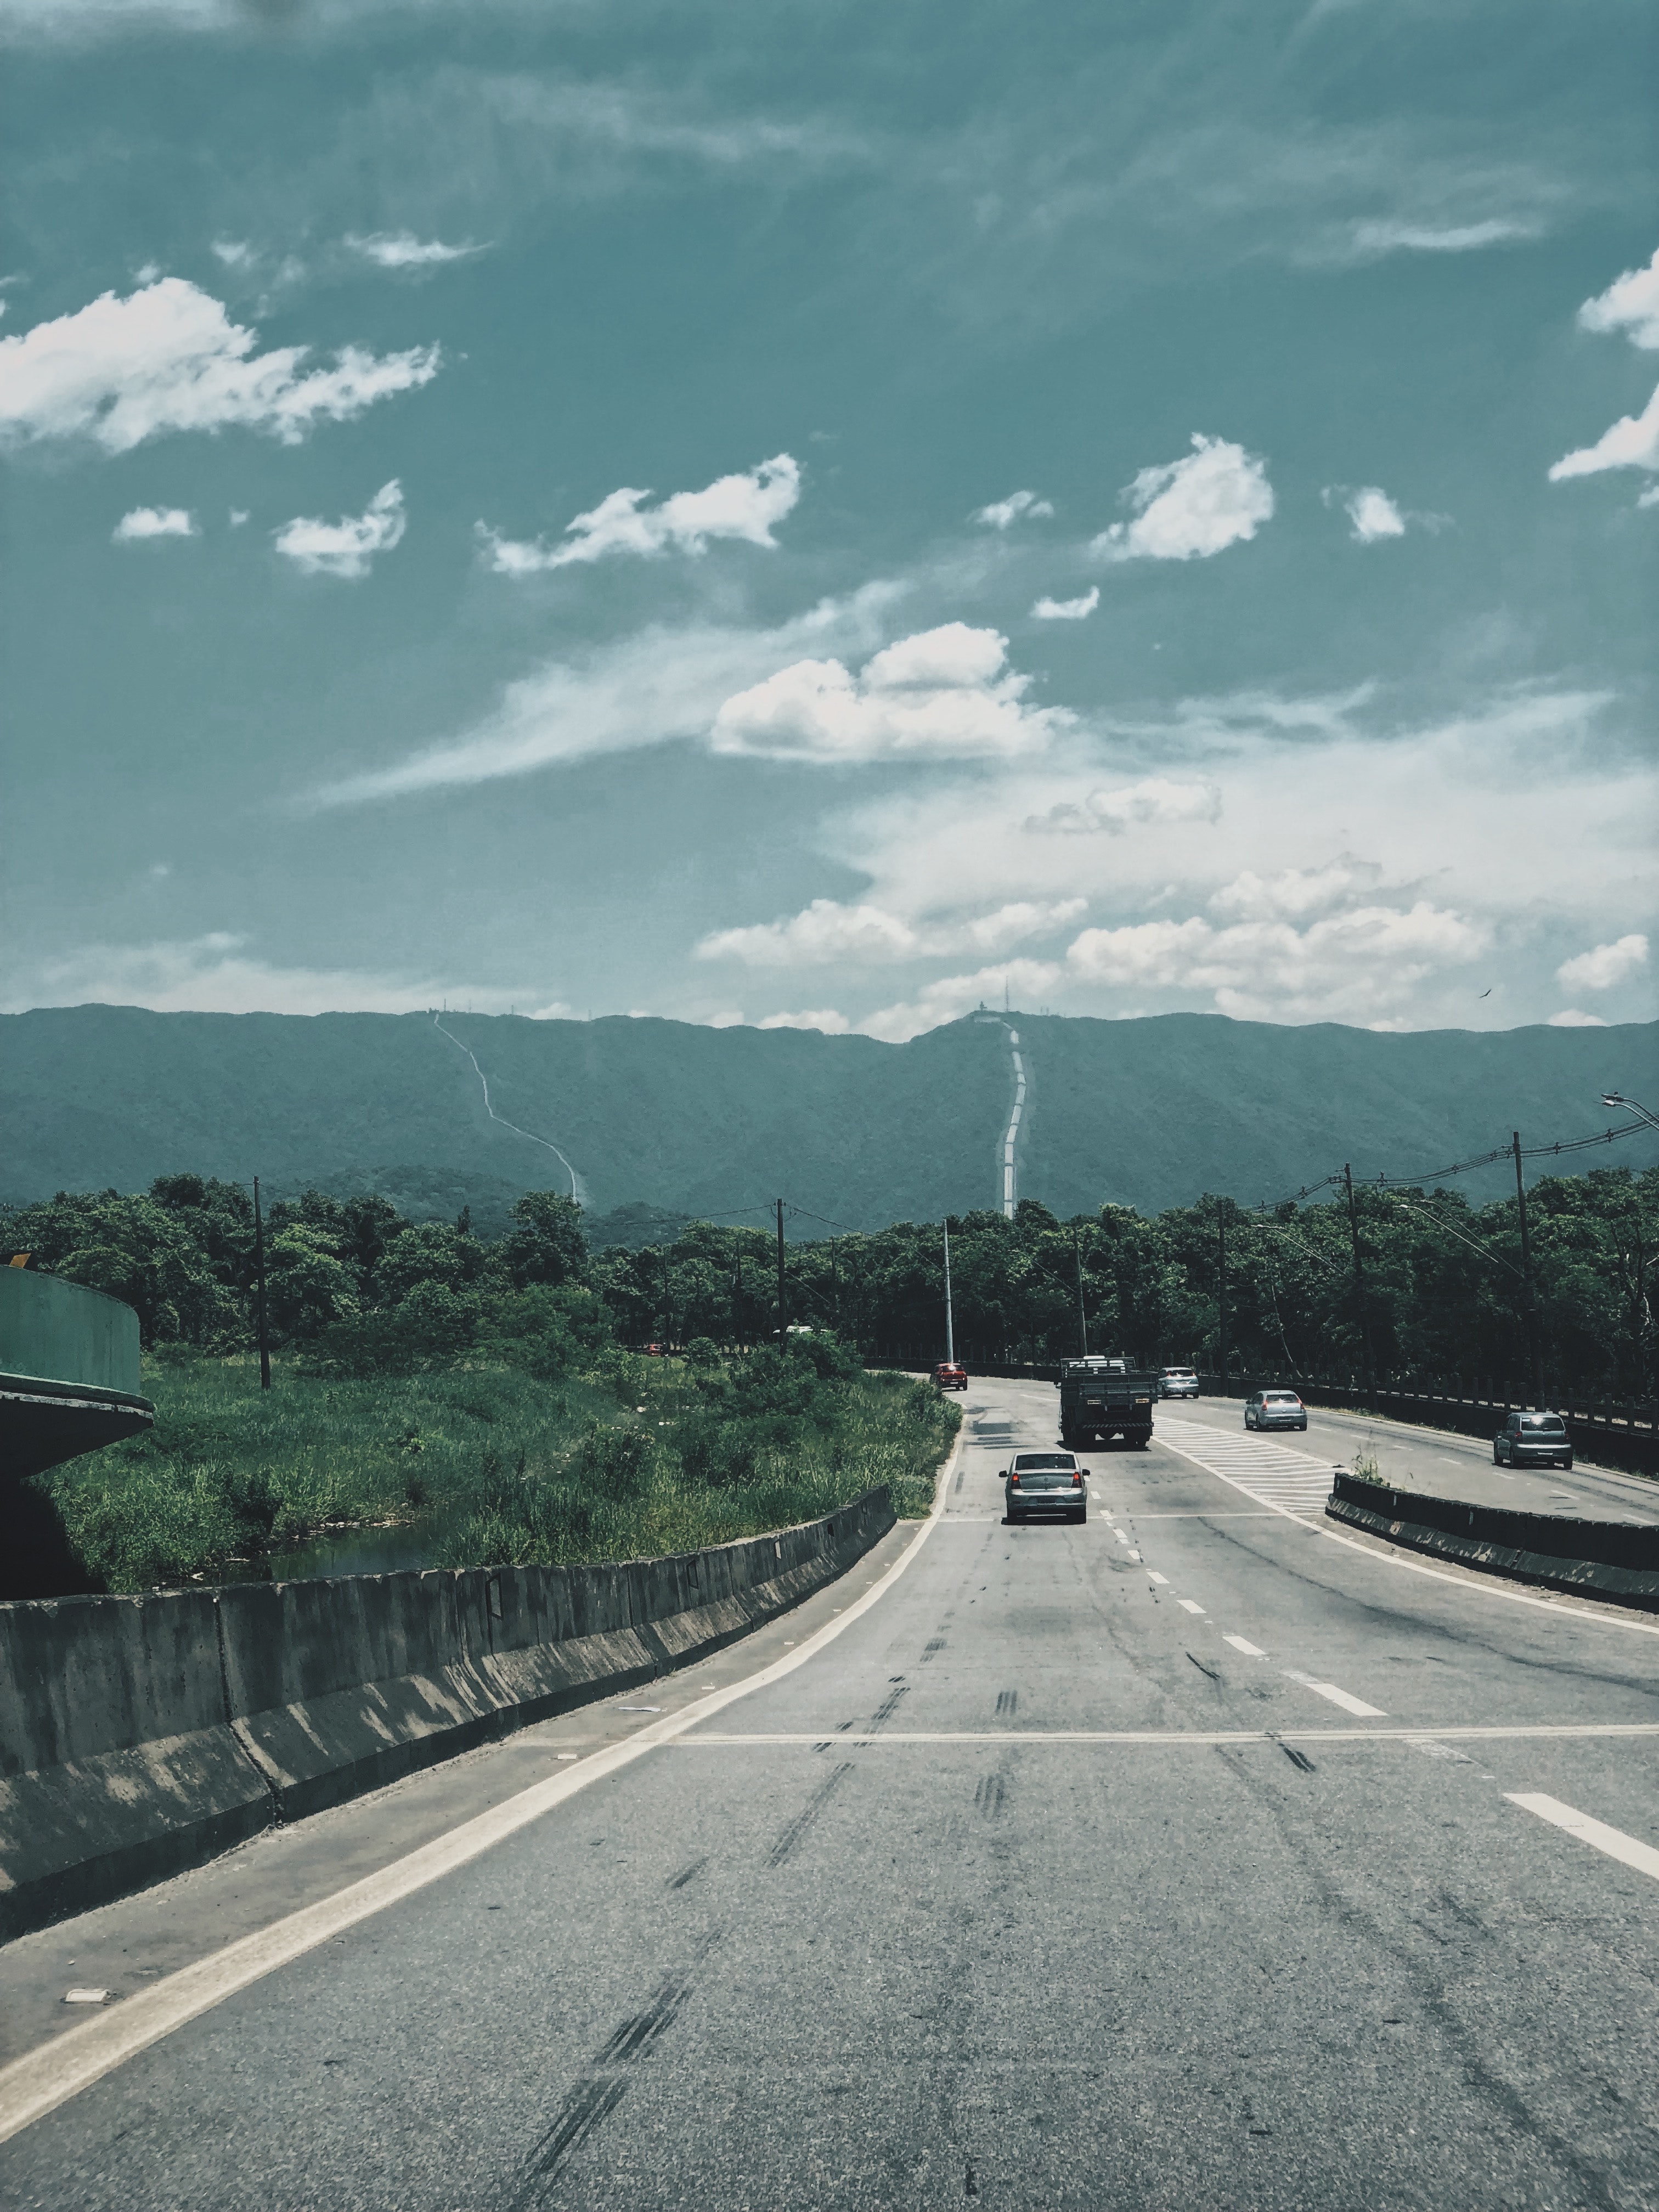
road, sky, highway, cloud, asphalt, road surface, tree, infrastructure, road trip, horizon, lane, freeway, thoroughfare, line, street, landscape, mountain, ocean, cumulus, rural area, photography, city, meteorological phenomenon, nonbuilding structure, plant, plain, vacation, hill, tourism